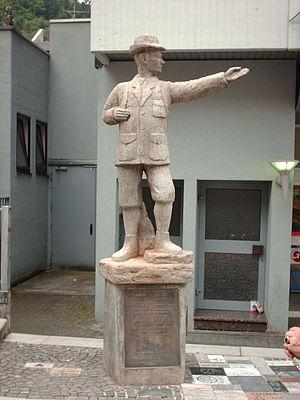
Richard Schirrmann, né à Grunenfeld le 15 mai 1874 et décédé à Grävenwiesbach le 14 décembre 1961, est un instituteur allemand, connu pour avoir été l'initiateur du concept de l’auberge de jeunesse.